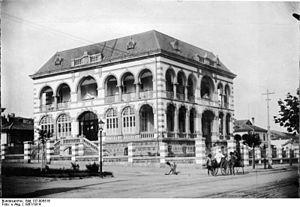
La concession de Kiautschou est un comptoir de l'empire colonial allemand loué à l'empereur de Chine. Il est situé dans le sud de la péninsule du Shandong, au nord-est de l'actuelle Chine. Sa ville principale était Qingdao.